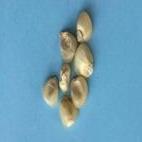
Maize quality: Good